Chepzi

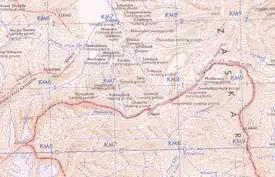
Map 1: Tibet–Ladakh border near Chepzi during the British Raj (map by AMS, 1954)

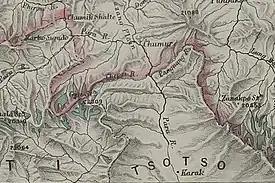
Map 2: Kashmir geologist Frederic Drew's border in 1874

Chepzi is on the bank of the Pare Chu river, close to Tibet's border with Ladakh. The Pare Chu river originates in India's Himachal Pradesh, flows through Ladakh, turns southeast near Chumar to flow into what the British called the 'Tsotso district' (present day Tsosib Sumkyil Township). After flowing there for about 80 miles, Pare Chu reenters Himachal Pradesh again to join the Spiti River. The British also observed that the 'Tsotso district' was the most populous area in the basin of Pare Chu.